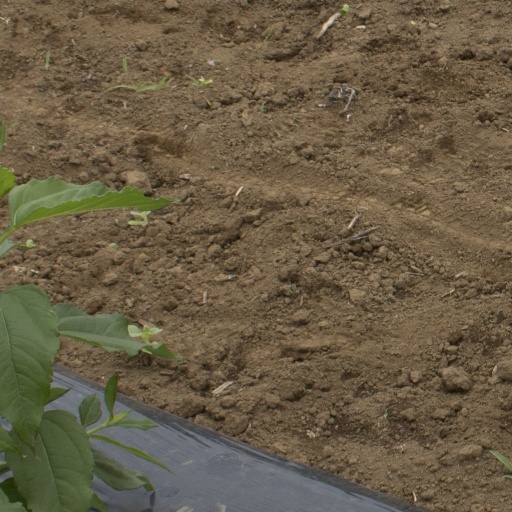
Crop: Jerusalem artichoke